Sheffield

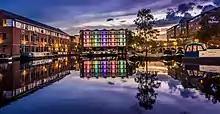
Victoria Quays

Motorways near the city are the M1 and M18. Sheffield Parkway connects the city centre to the motorways. The M1 skirts the city's north-east and crossing Tinsley Viaduct near Rotherham. The M18 branches from the M1 close to Sheffield, linking the city with Doncaster and ending at Goole.